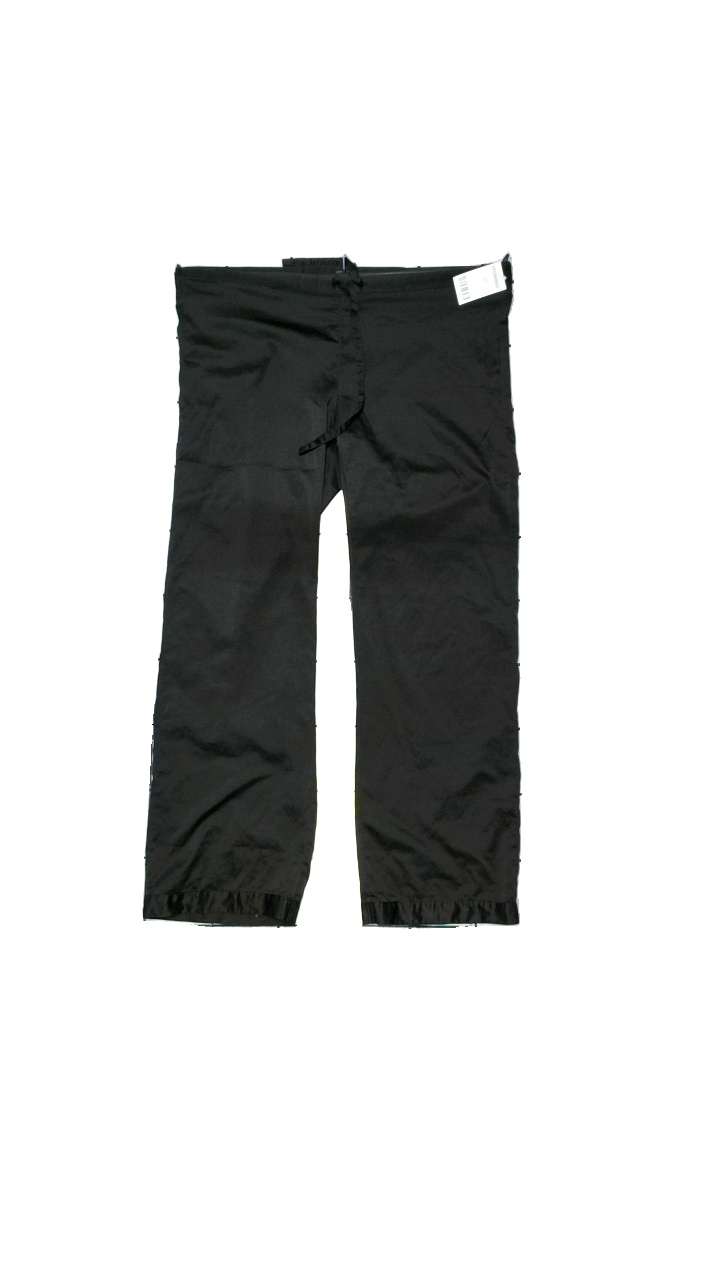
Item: Pajamas (Ladies)
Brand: H&m
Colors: Black
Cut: Loose
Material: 95% polyester, 5% elastane
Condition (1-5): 4
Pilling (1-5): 5
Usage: Reuse
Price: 50-100